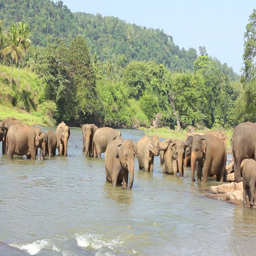
elephants playing in the water .